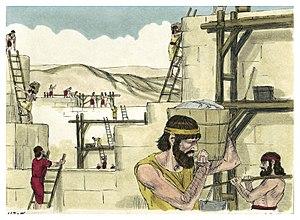
Illustration biblique du livre de la Néhémie chapitre 3 עברית: 3 האיור המקראי של change me! פרק हिन्दी: {{{hi}}} अध्याय change me! की पुस्तक की बाइबिल चित्रण Bahasa Indonesia: Ilustrasi Alkitab dari Kitab Nehemia pasal 3 Italiano: Illustrazione biblica del libro della change me! Capitolo 3 日本語: change me!3章の本の聖書の実例 Jawa: Ilustrasi Alkitab saking Kitab Nehemia pasal 3 한국어: change me! 3 장 장부의 성경 그림 Bahasa Melayu: Ilustrasi Alkitab dari Kitab Nehemia pasal 3